Nigger: The Strange Career of a Troublesome Word

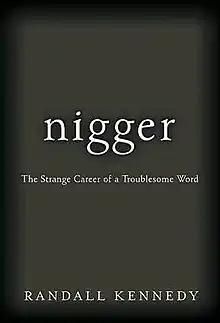

Nigger: The Strange Career of a Troublesome Word is a 2002 book by Randall Kennedy of Harvard Law School about the history and sociology of the word "nigger".